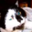
Label: cat